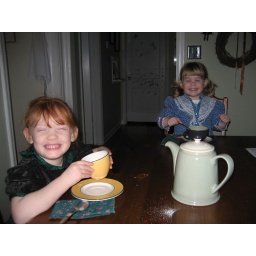
Grace came over for the afternoon. The girls wanted to dress up and have a tea party.